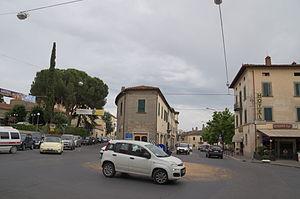
Petite place et rond point en face de la «